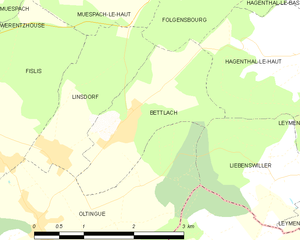
Carte des communes françaises